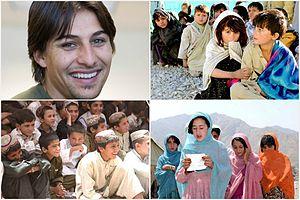
Les Pachtounes sont un peuple iranien divisé en plusieurs grandes tribus et parlant surtout le pachto.